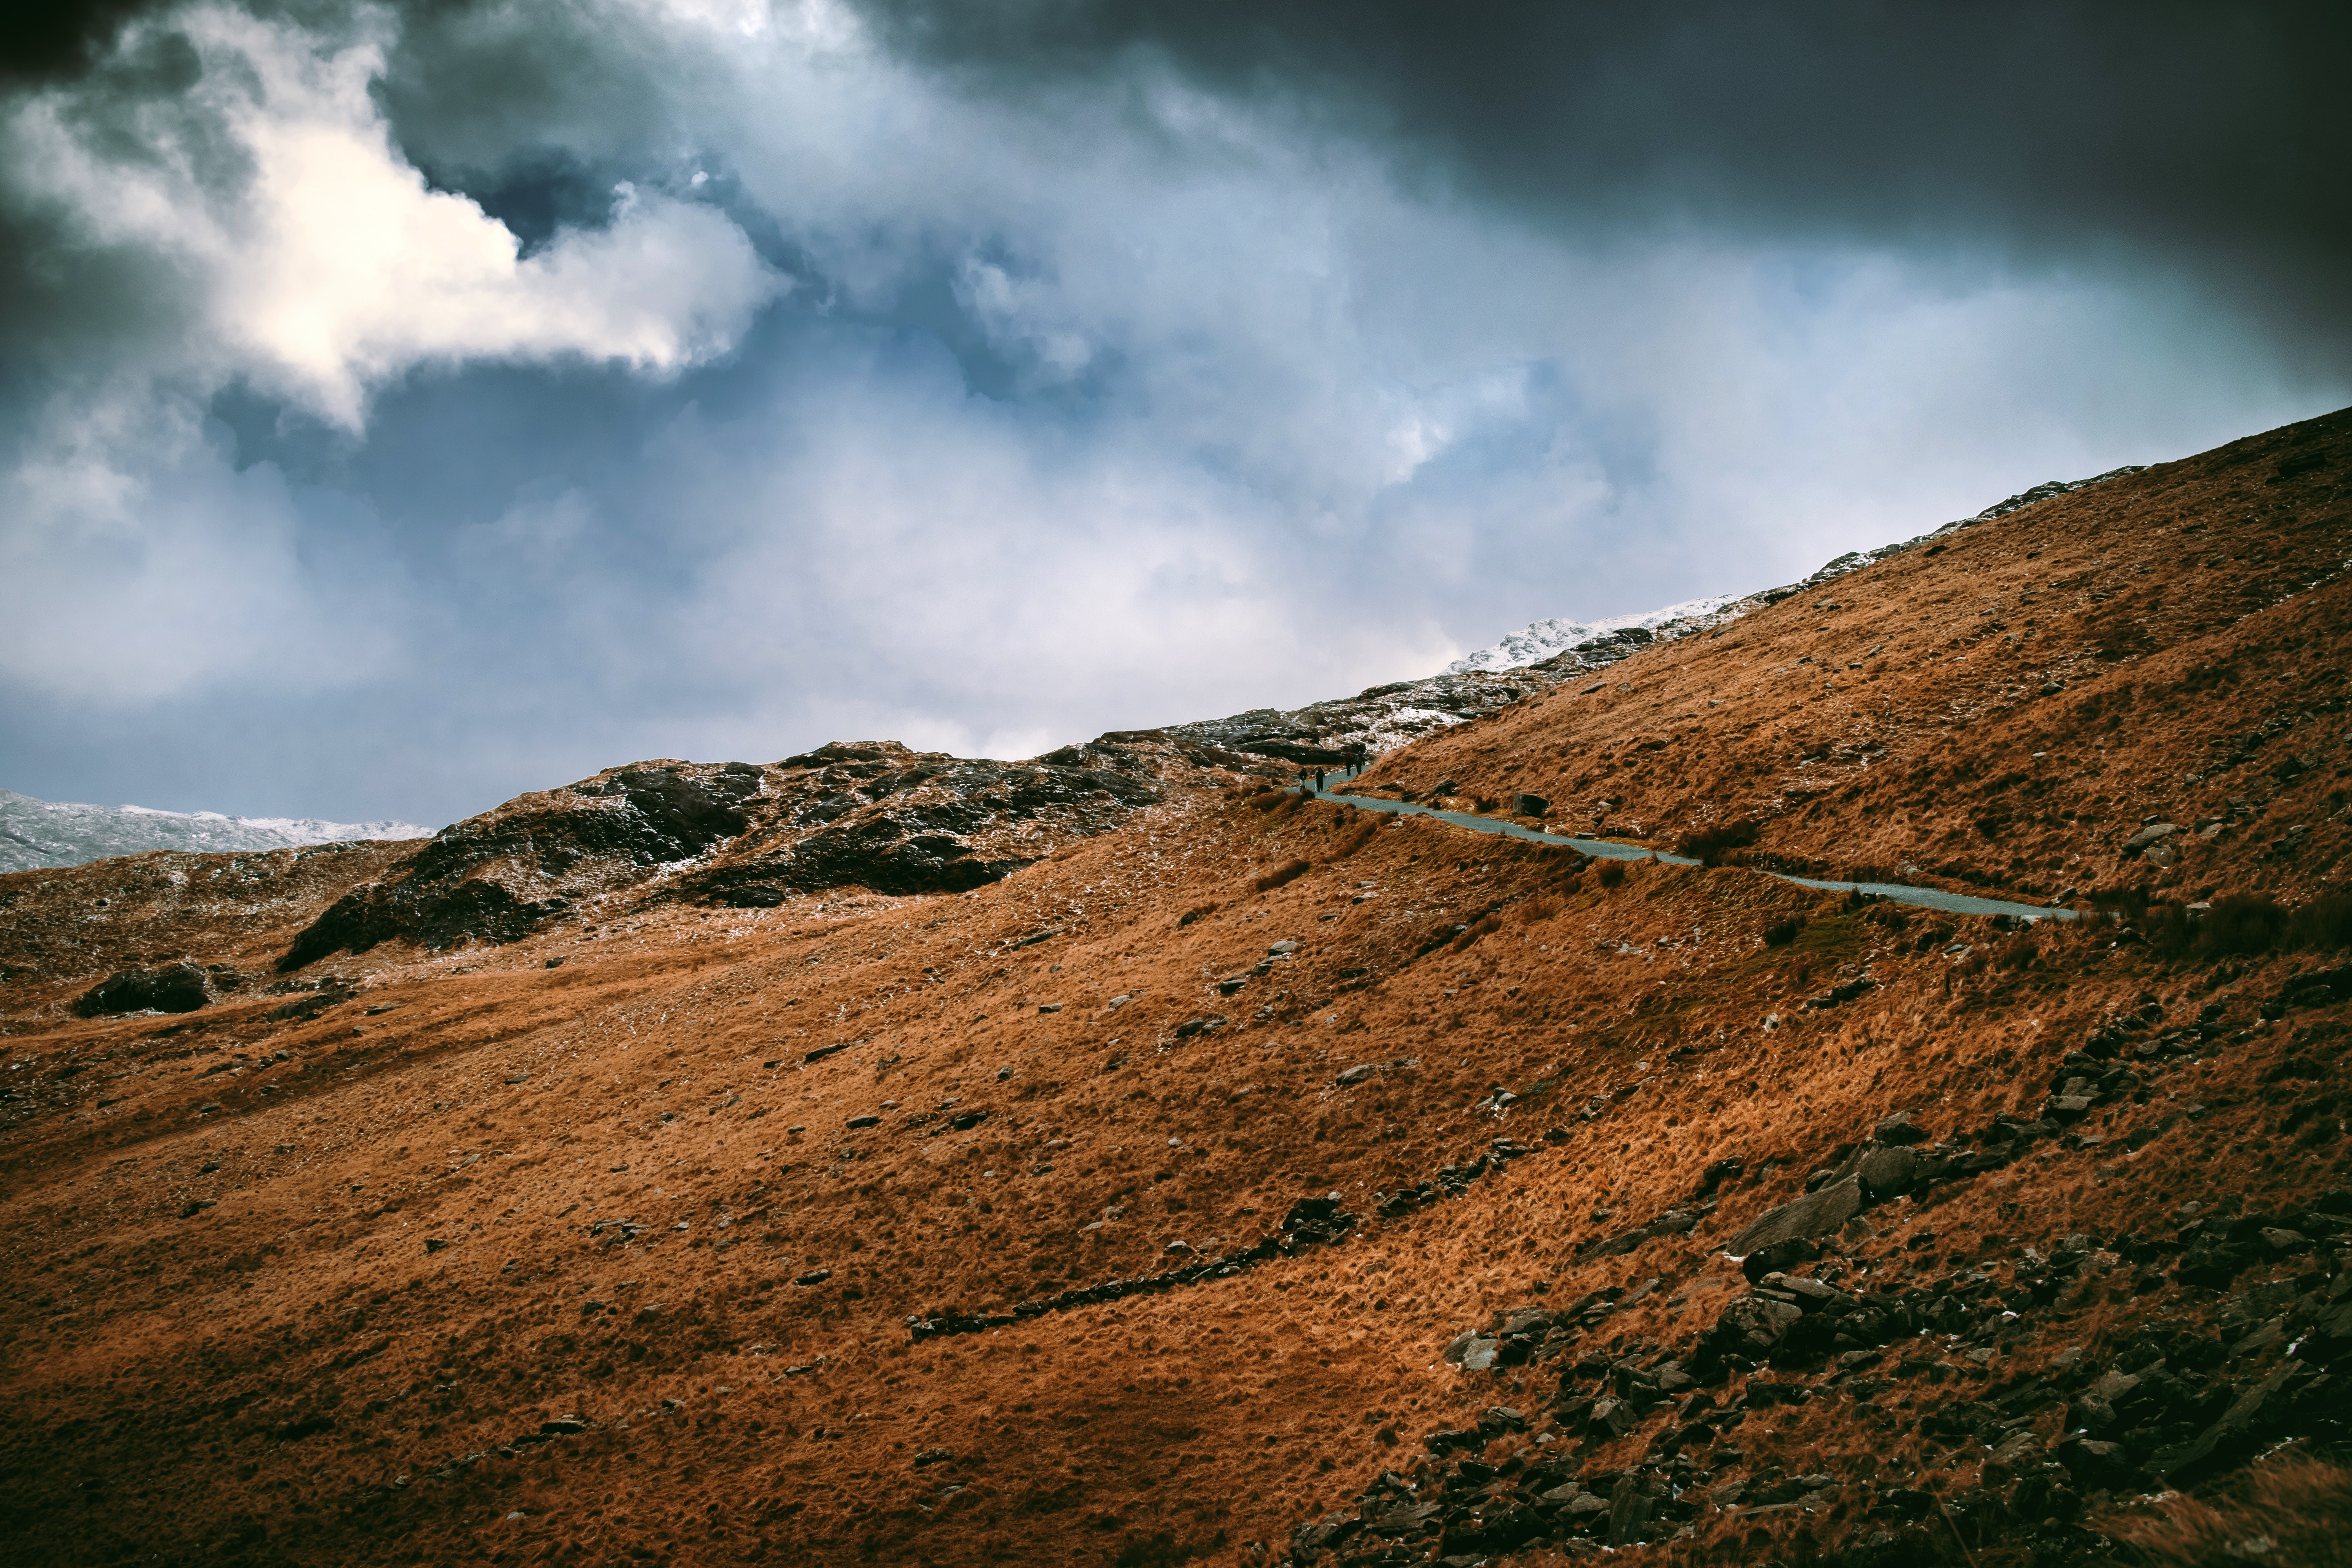
sky, highland, nature, mountainous landforms, cloud, hill, mountain, natural landscape, wilderness, geological phenomenon, atmosphere, tree, landscape, fell, rock, geology, ecoregion, soil, sunlight, grassland, slope, terrain, tundra, rural area, ridge, meteorological phenomenon, formation, horizon, outcrop, hill station, valley, plateau, national park, mountain range, road